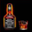
Label: bottle